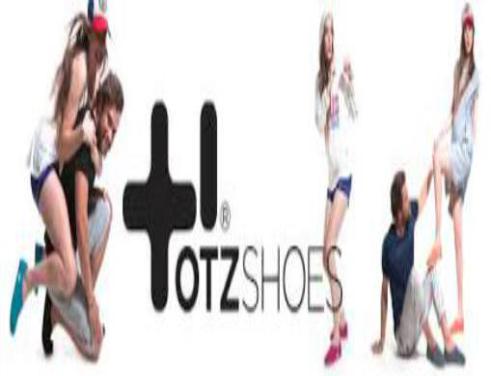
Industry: Clothes